Pelican Products

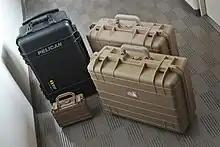
Variety of Pelican hard protective cases

The company was founded in Torrance, California, in 1976 by David and Arline Parker as a mail-order home business. It was David Parker's desire to "develop unique and practical products for the dive market."